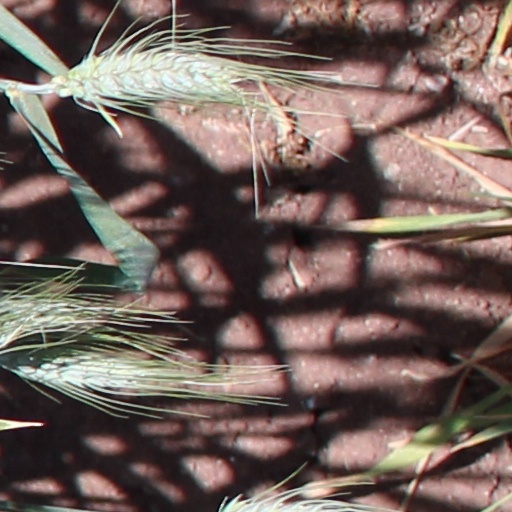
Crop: wheat